Dessa (artist)

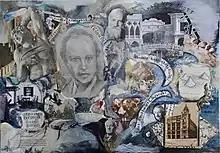
The World of Wilfrid Israel (2015)

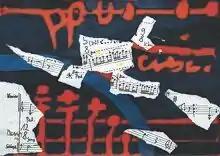
Fieramente (2009)

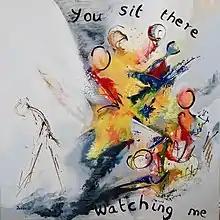
Passacaglia I (2012)

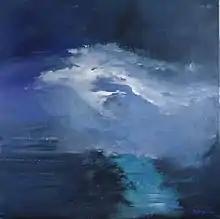
Moonlight II (2012)

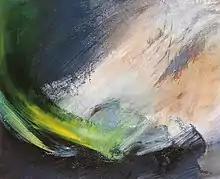
Adagio XXIV (1997)

An accidental discovery in an antique store in Berlin in November 2000 of a unique album entitled "Die Hygiene im Wandel der Zeiten" (Hygiene Throughout the Ages) developed into her most ambitious project to date, a plethora of research resulting in a book as well as a new series of paintings as a tribute to the Kaufhaus Nathan Israel (Israel's Department Store), which existed from 1815 to 1939. The Kaufhaus N. Israel was not only for a time the largest department store in Berlin but also one of the largest retail establishments in Europe, employing over 2,000 people. The album that Dessa found was one in a series of fifteen annual publications that the Kaufhaus N. Israel published between 1900 and 1914.